List of YouTube videos

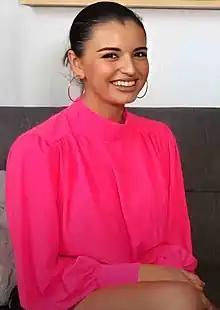
Rebecca Black in 2019, from "Friday".

"R U Professional" is a 2009 satirical song by the American indie rock band The Mae Shi, inspired by a July 2008 outburst by actor Christian Bale on the set of "Terminator Salvation". R U Professional was made available on YouTube and MediaFire on February 3, 2009. The video description on YouTube by the group stated, "Song By The Mae Shi celebrating the life and work of Xtian Bale.